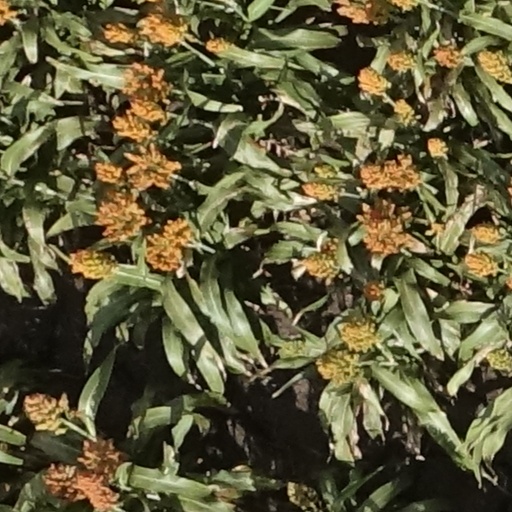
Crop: sorghum